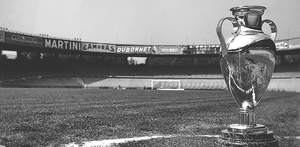
Présentation de la première Coupe d'Europe des Clubs Champions au Parc des Princes à Paris le 13 juin 1956.
Le Parc des Princes est un stade situé au sud-ouest de la ville de Paris, dans le 16ᵉ arrondissement depuis 1897 et sur le périphérique parisien dans sa configuration actuelle, depuis 1971 près de la commune de Boulogne-Billancourt. Constituant le plus important stade français de 1972 à 1998, il est actuellement le cinquième plus grand stade français, mais toujours l'un des plus anciens et des plus connus de la région parisienne.